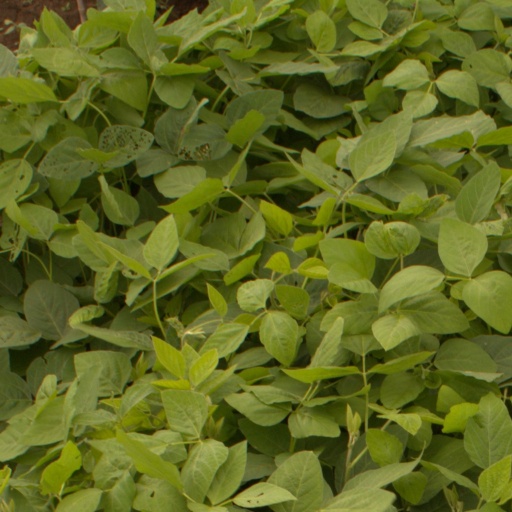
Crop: soybean